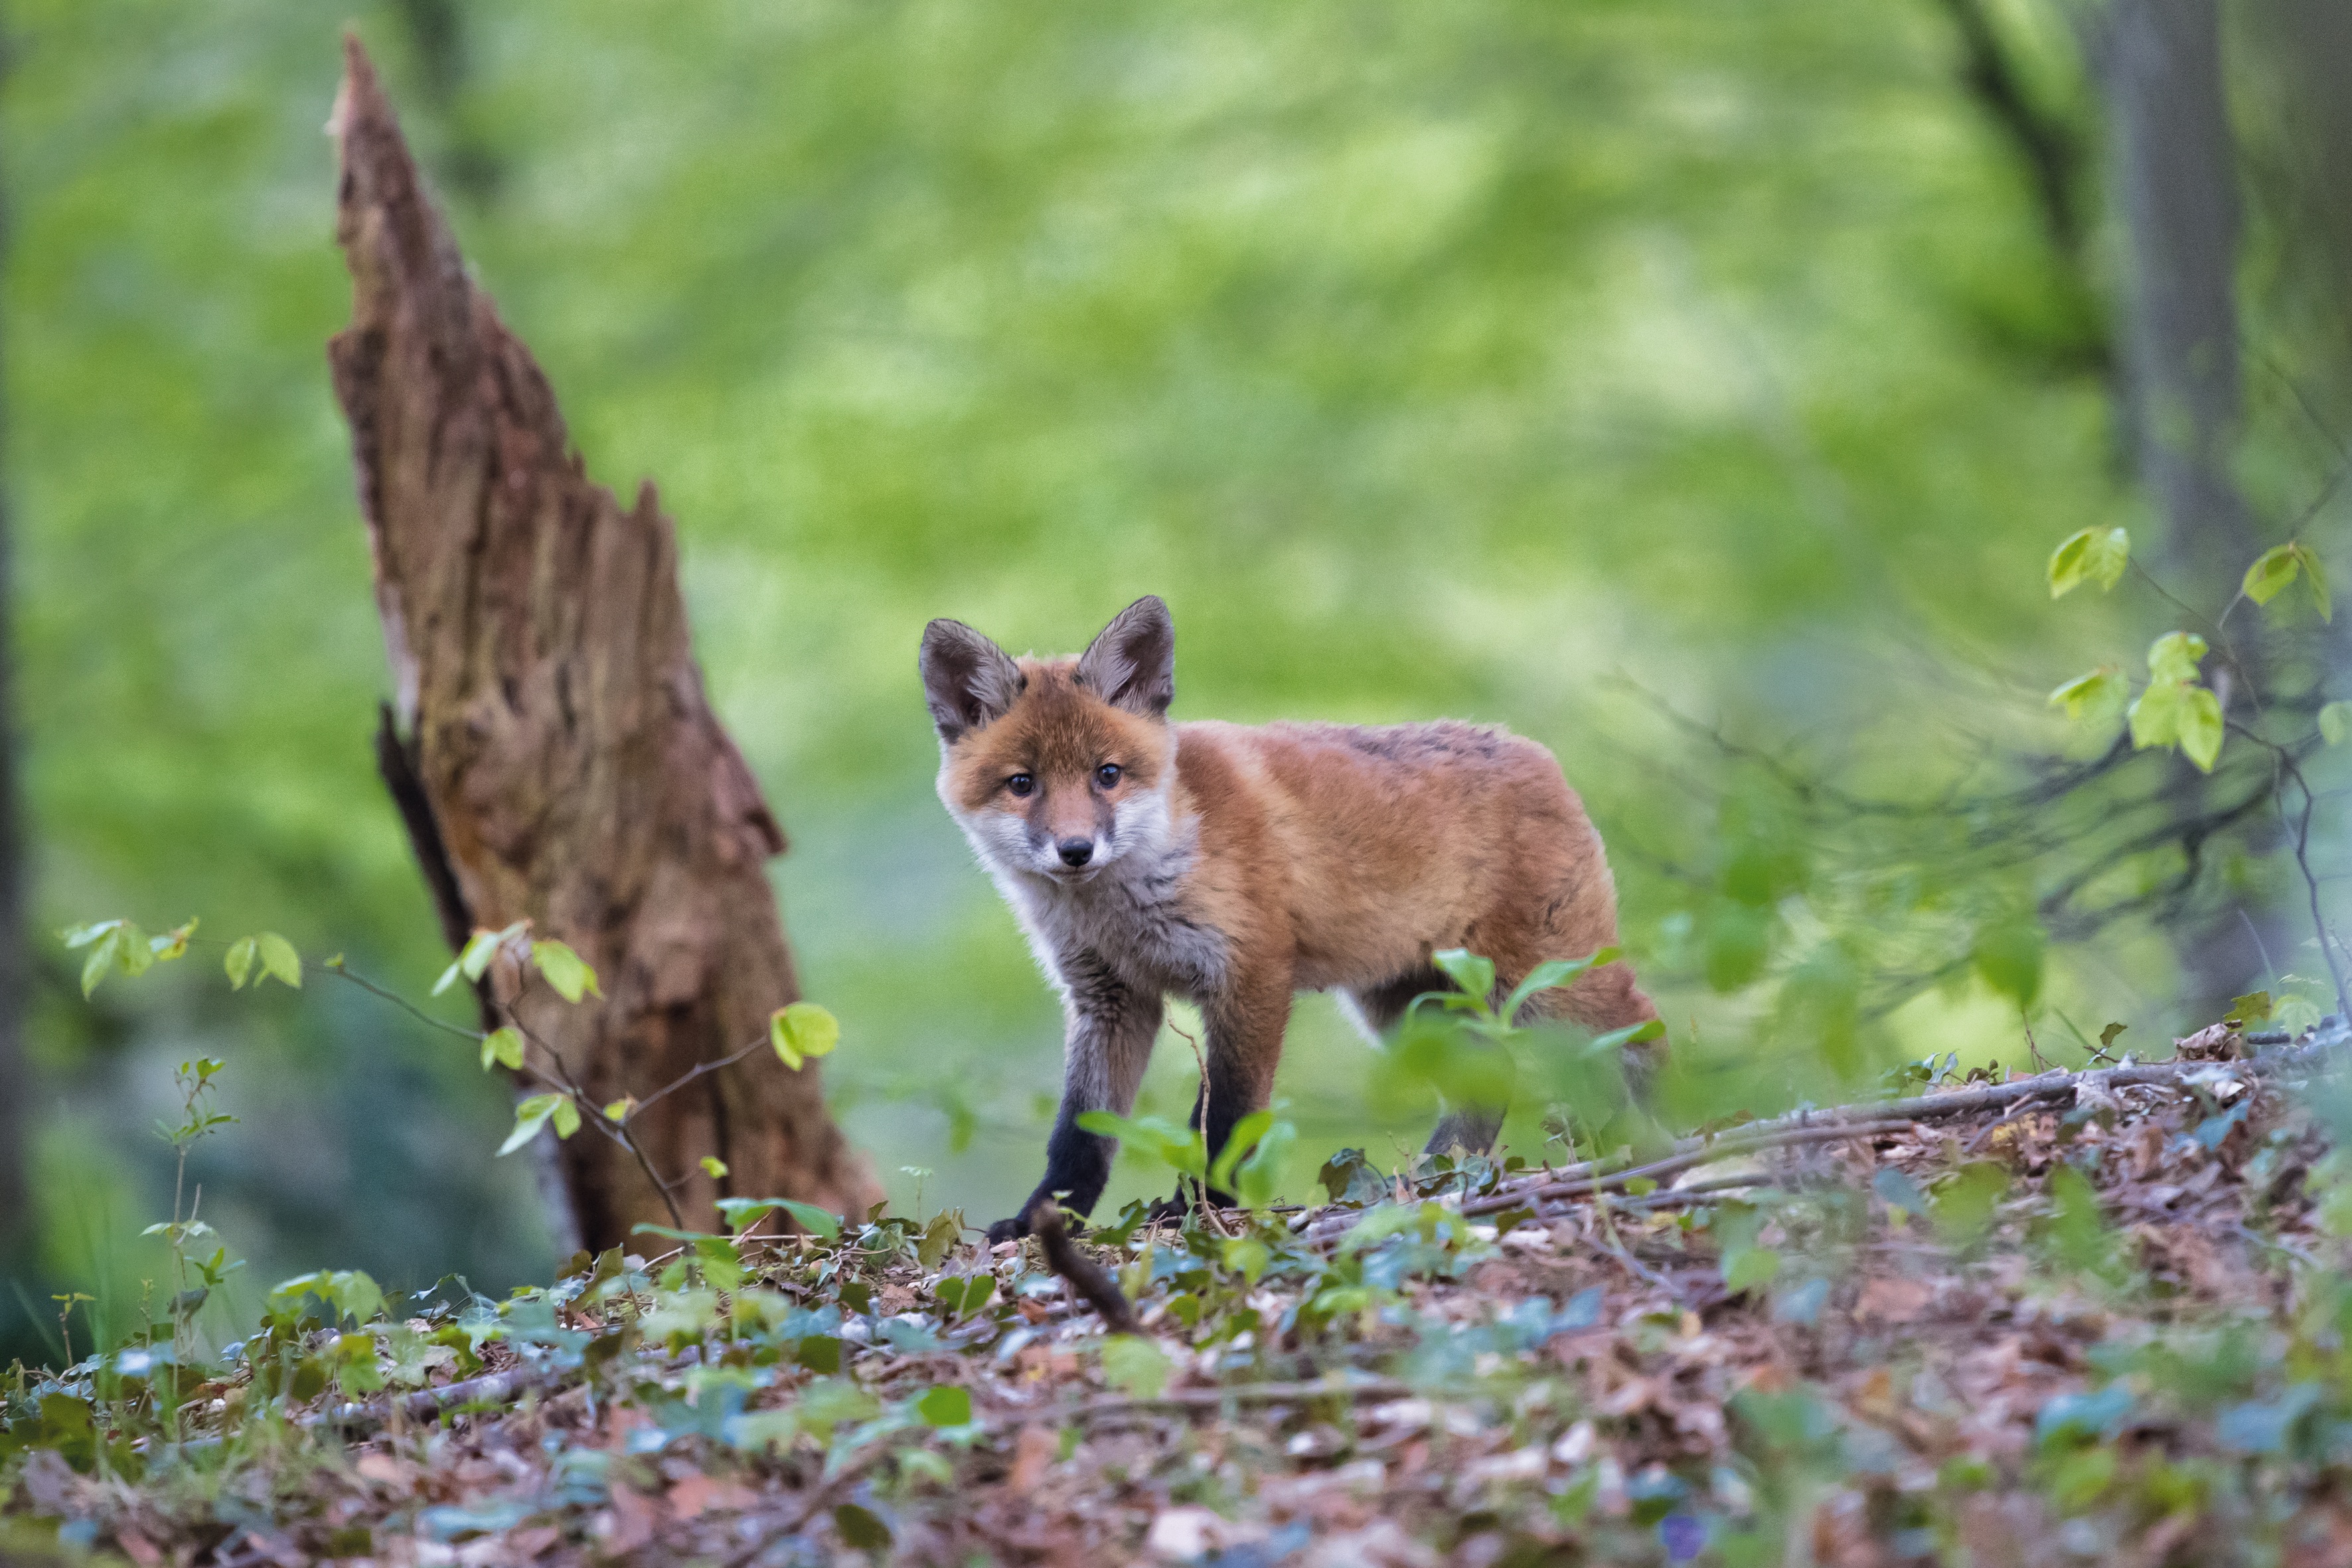
nature, animal, wildlife, wild, mammal, fox, fauna, red fox, vertebrate, fuchs, curious, young fox, dog like mammal, kit fox, dhole